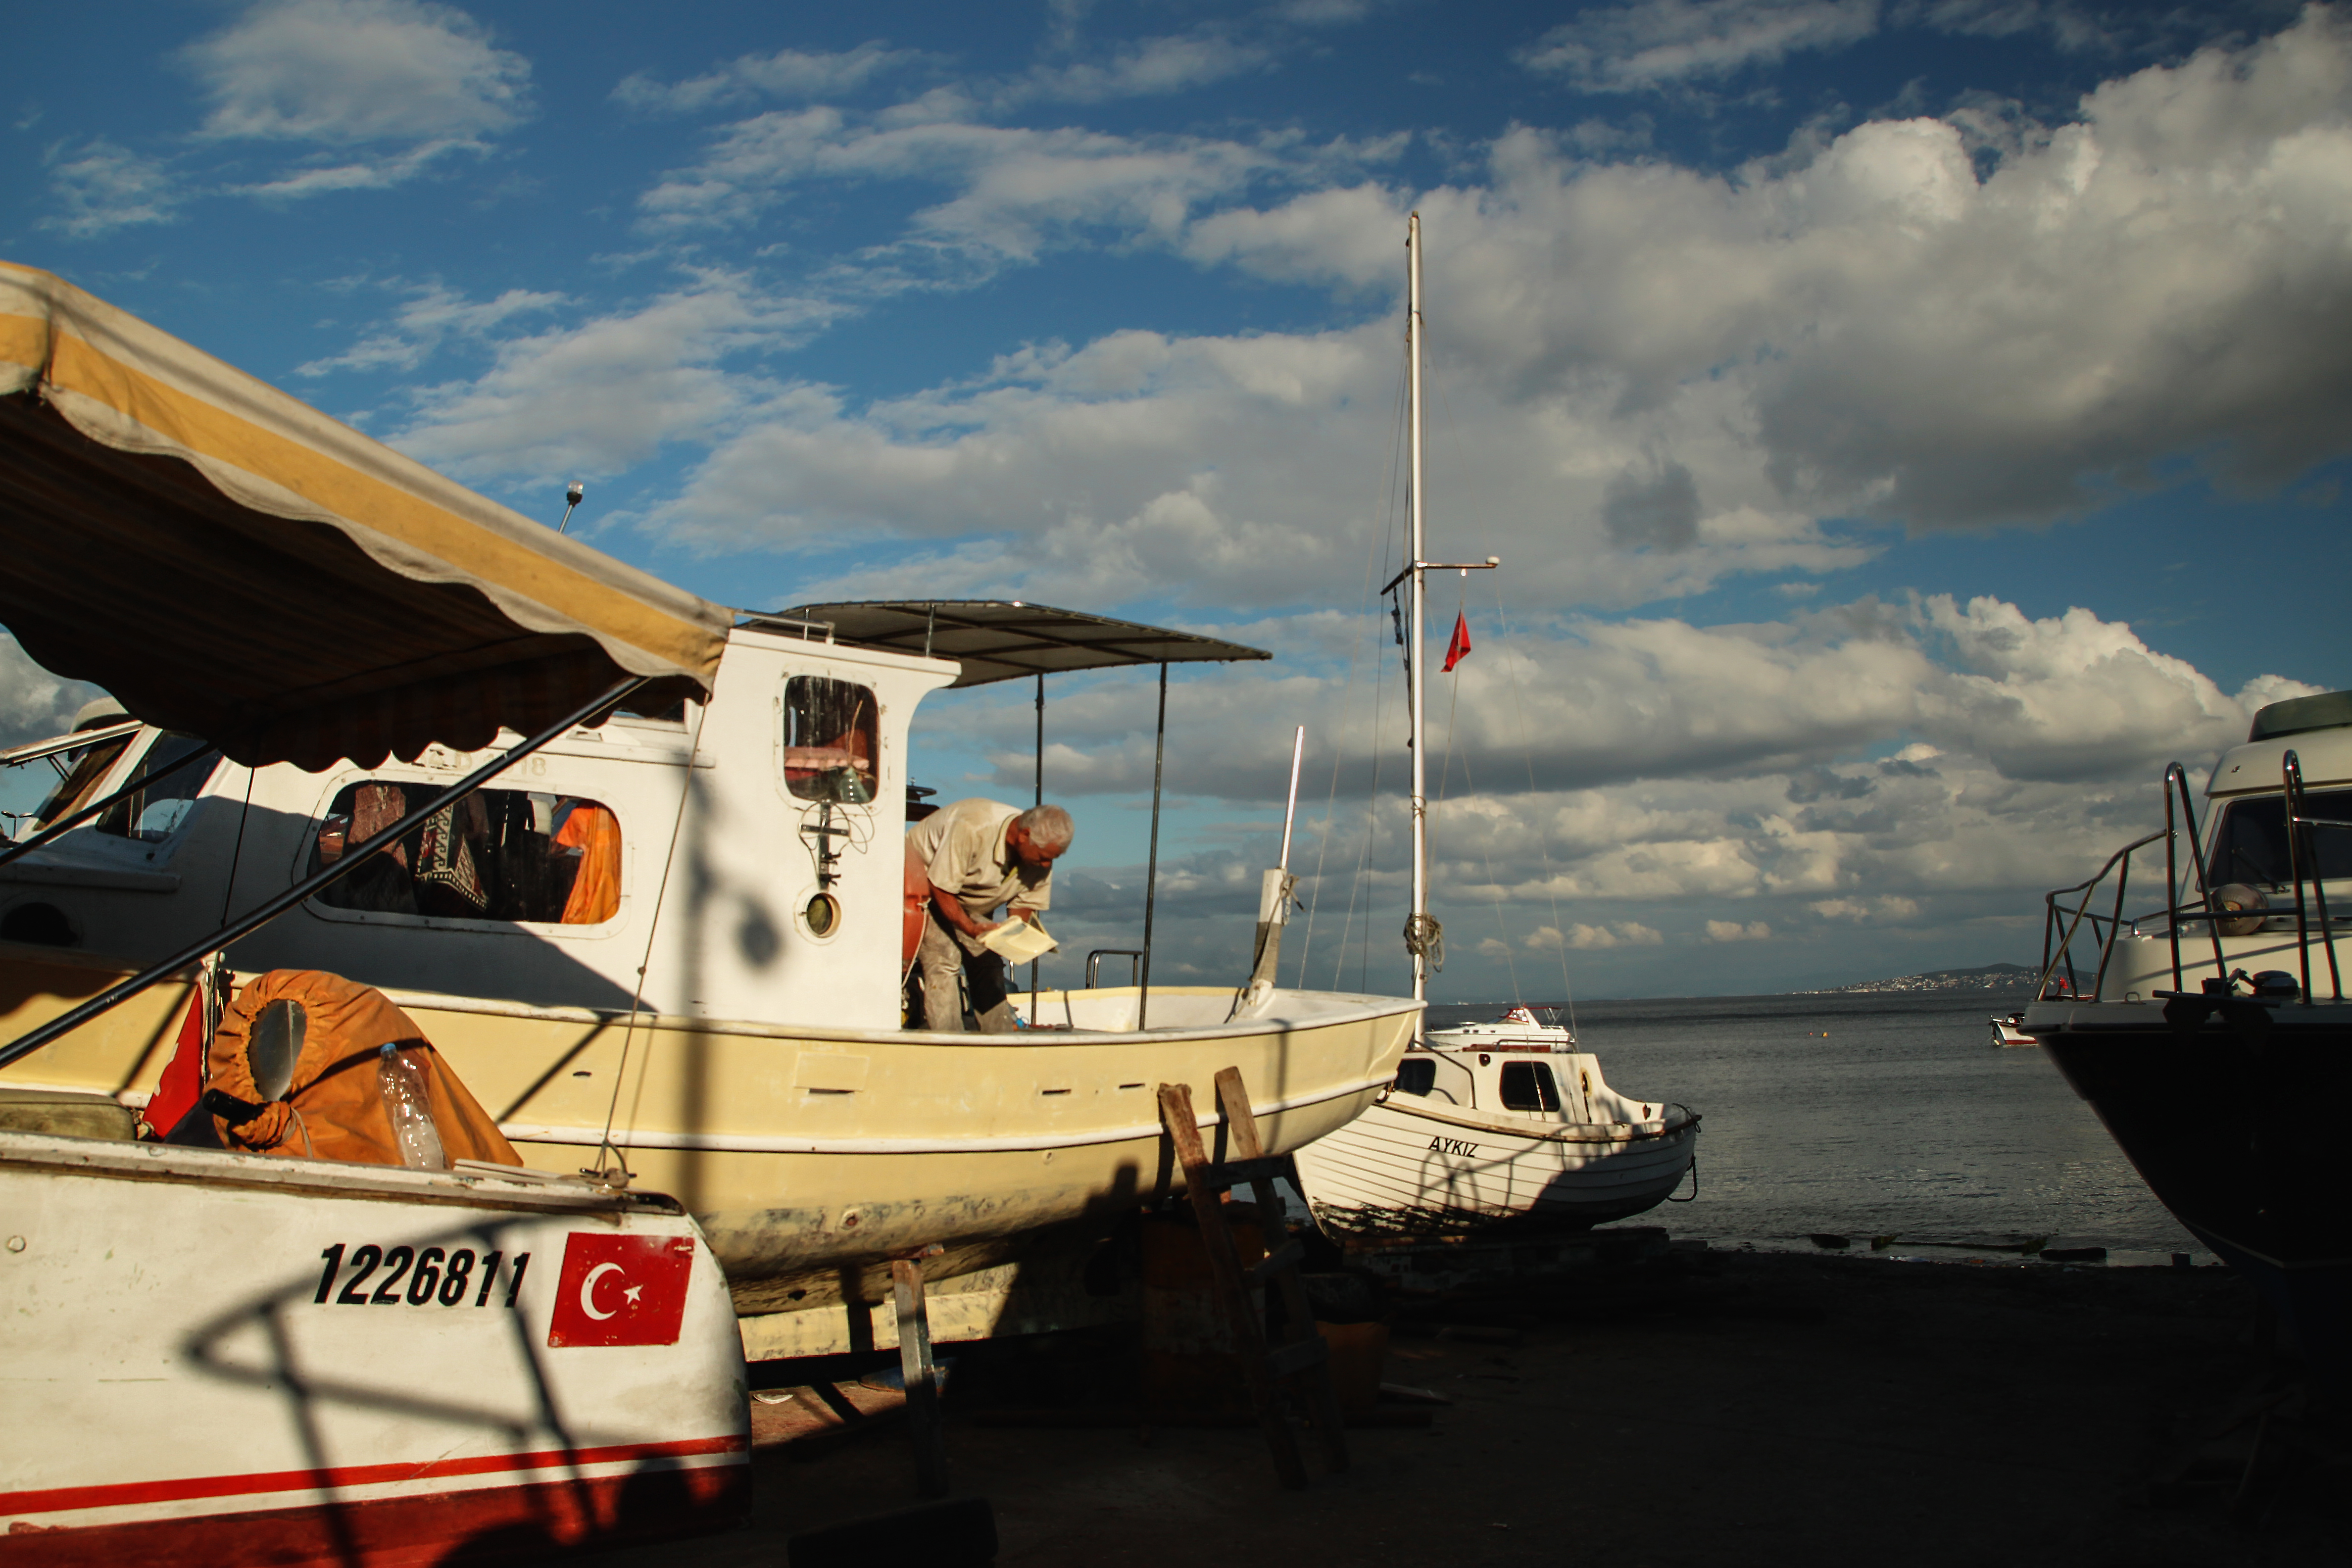
sea, coast, sky, boat, shore, vehicle, mast, sailing, yacht, harbor, clouds, sail, watercraft, saariysqualitypictures, fishing vessel